Mega Man

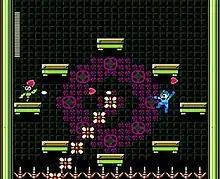
Mega Man battles mini-boss Hanabiran from "Mega Man 9" in Hornet Man's stage. Note the run-and-gun and platform gameplay.

The original "Mega Man" series, dubbed "Classic Mega Man", marks the start of the franchise, released on the NES on December 17, 1987. In the original series, "Mega Man" is an android originally named Rock (nicknamed "Mega" in later installments), created as a lab assistant by the scientist Dr. Light with Dr. Wily as his partner. Following treachery by Dr. Wily in which he reprogrammed most of Dr. Light's robots, Rock volunteered to be converted into a fighting robot to defend the world from Wily's violent robotic threats, thus becoming Mega Man.